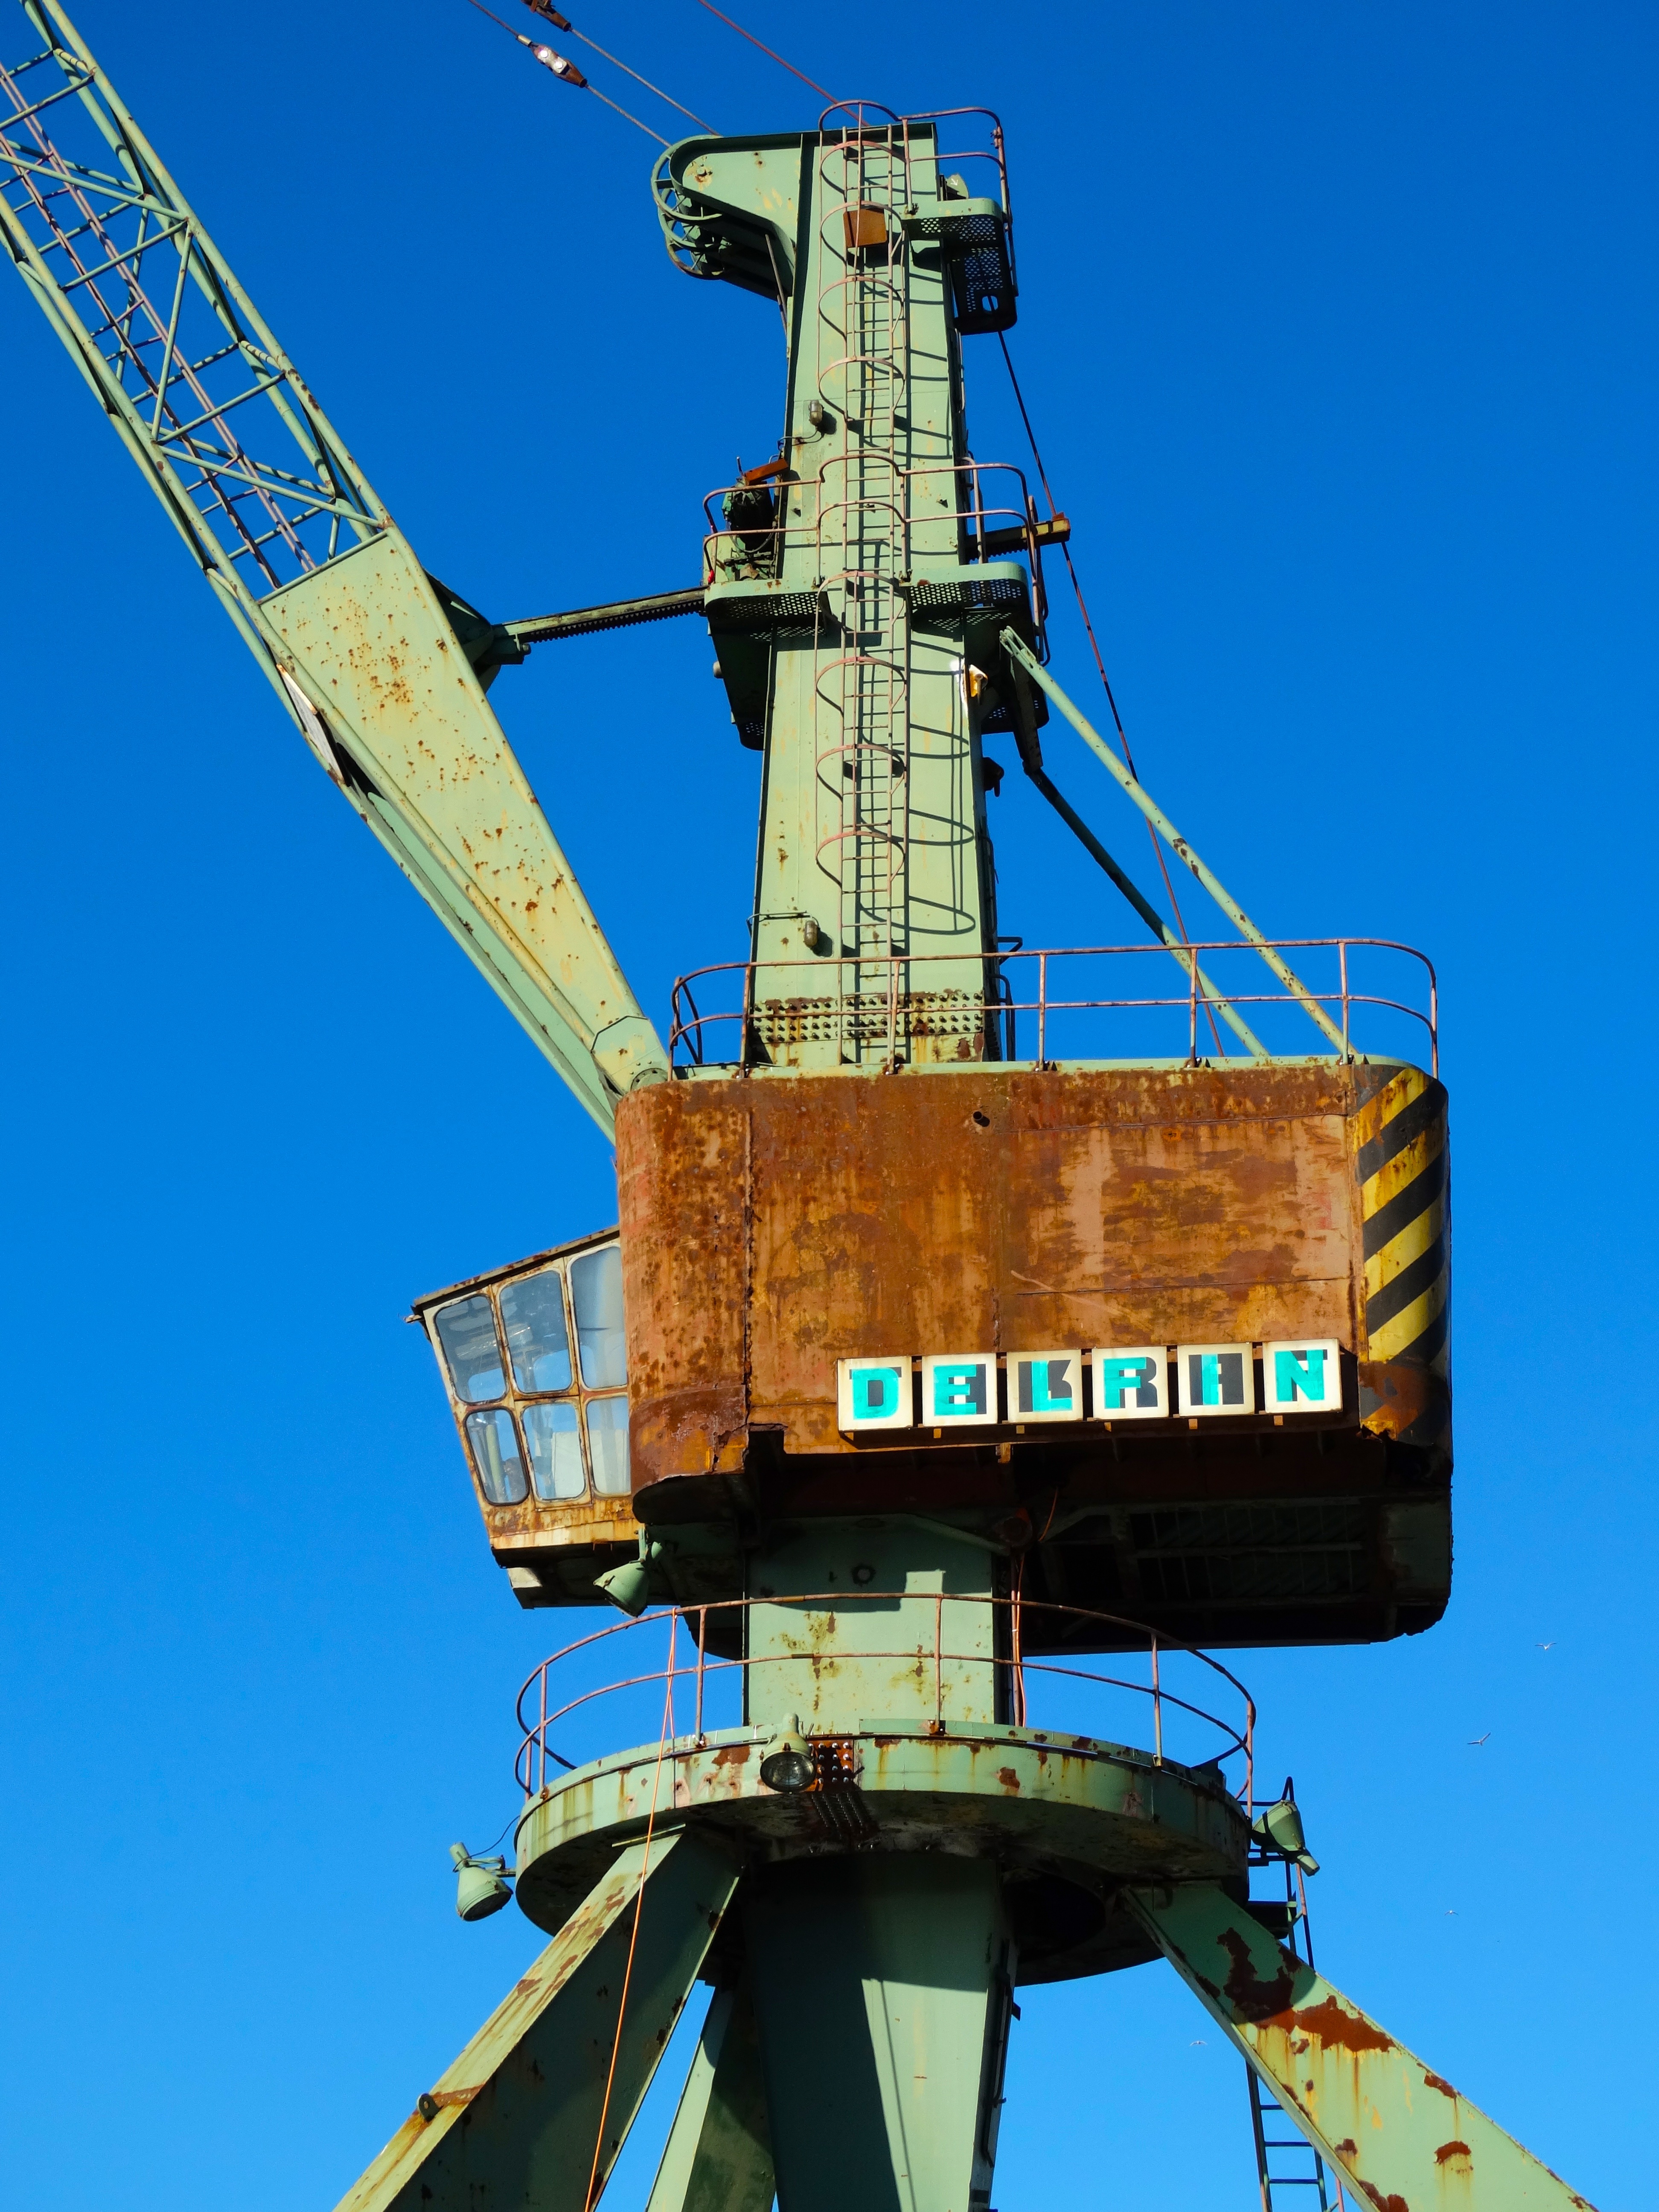
transport, vehicle, tower, mast, industry, crane, loading, load crane, harbour crane, construction equipment